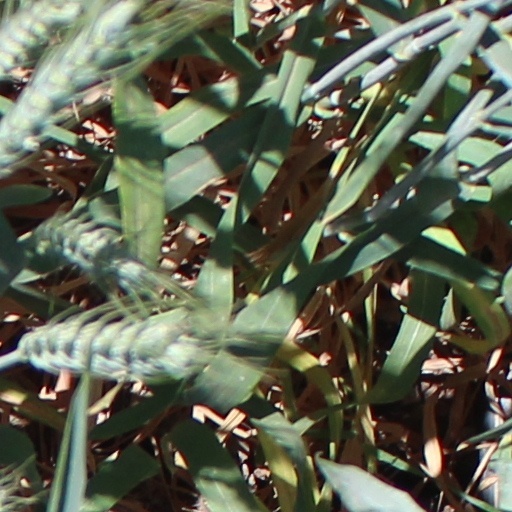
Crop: wheat